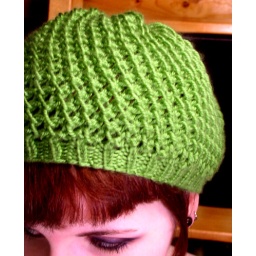
pithy hat 02, from littleturtleknits.com made with red heart soft in guacamole